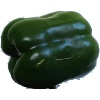
Label: green_pepper